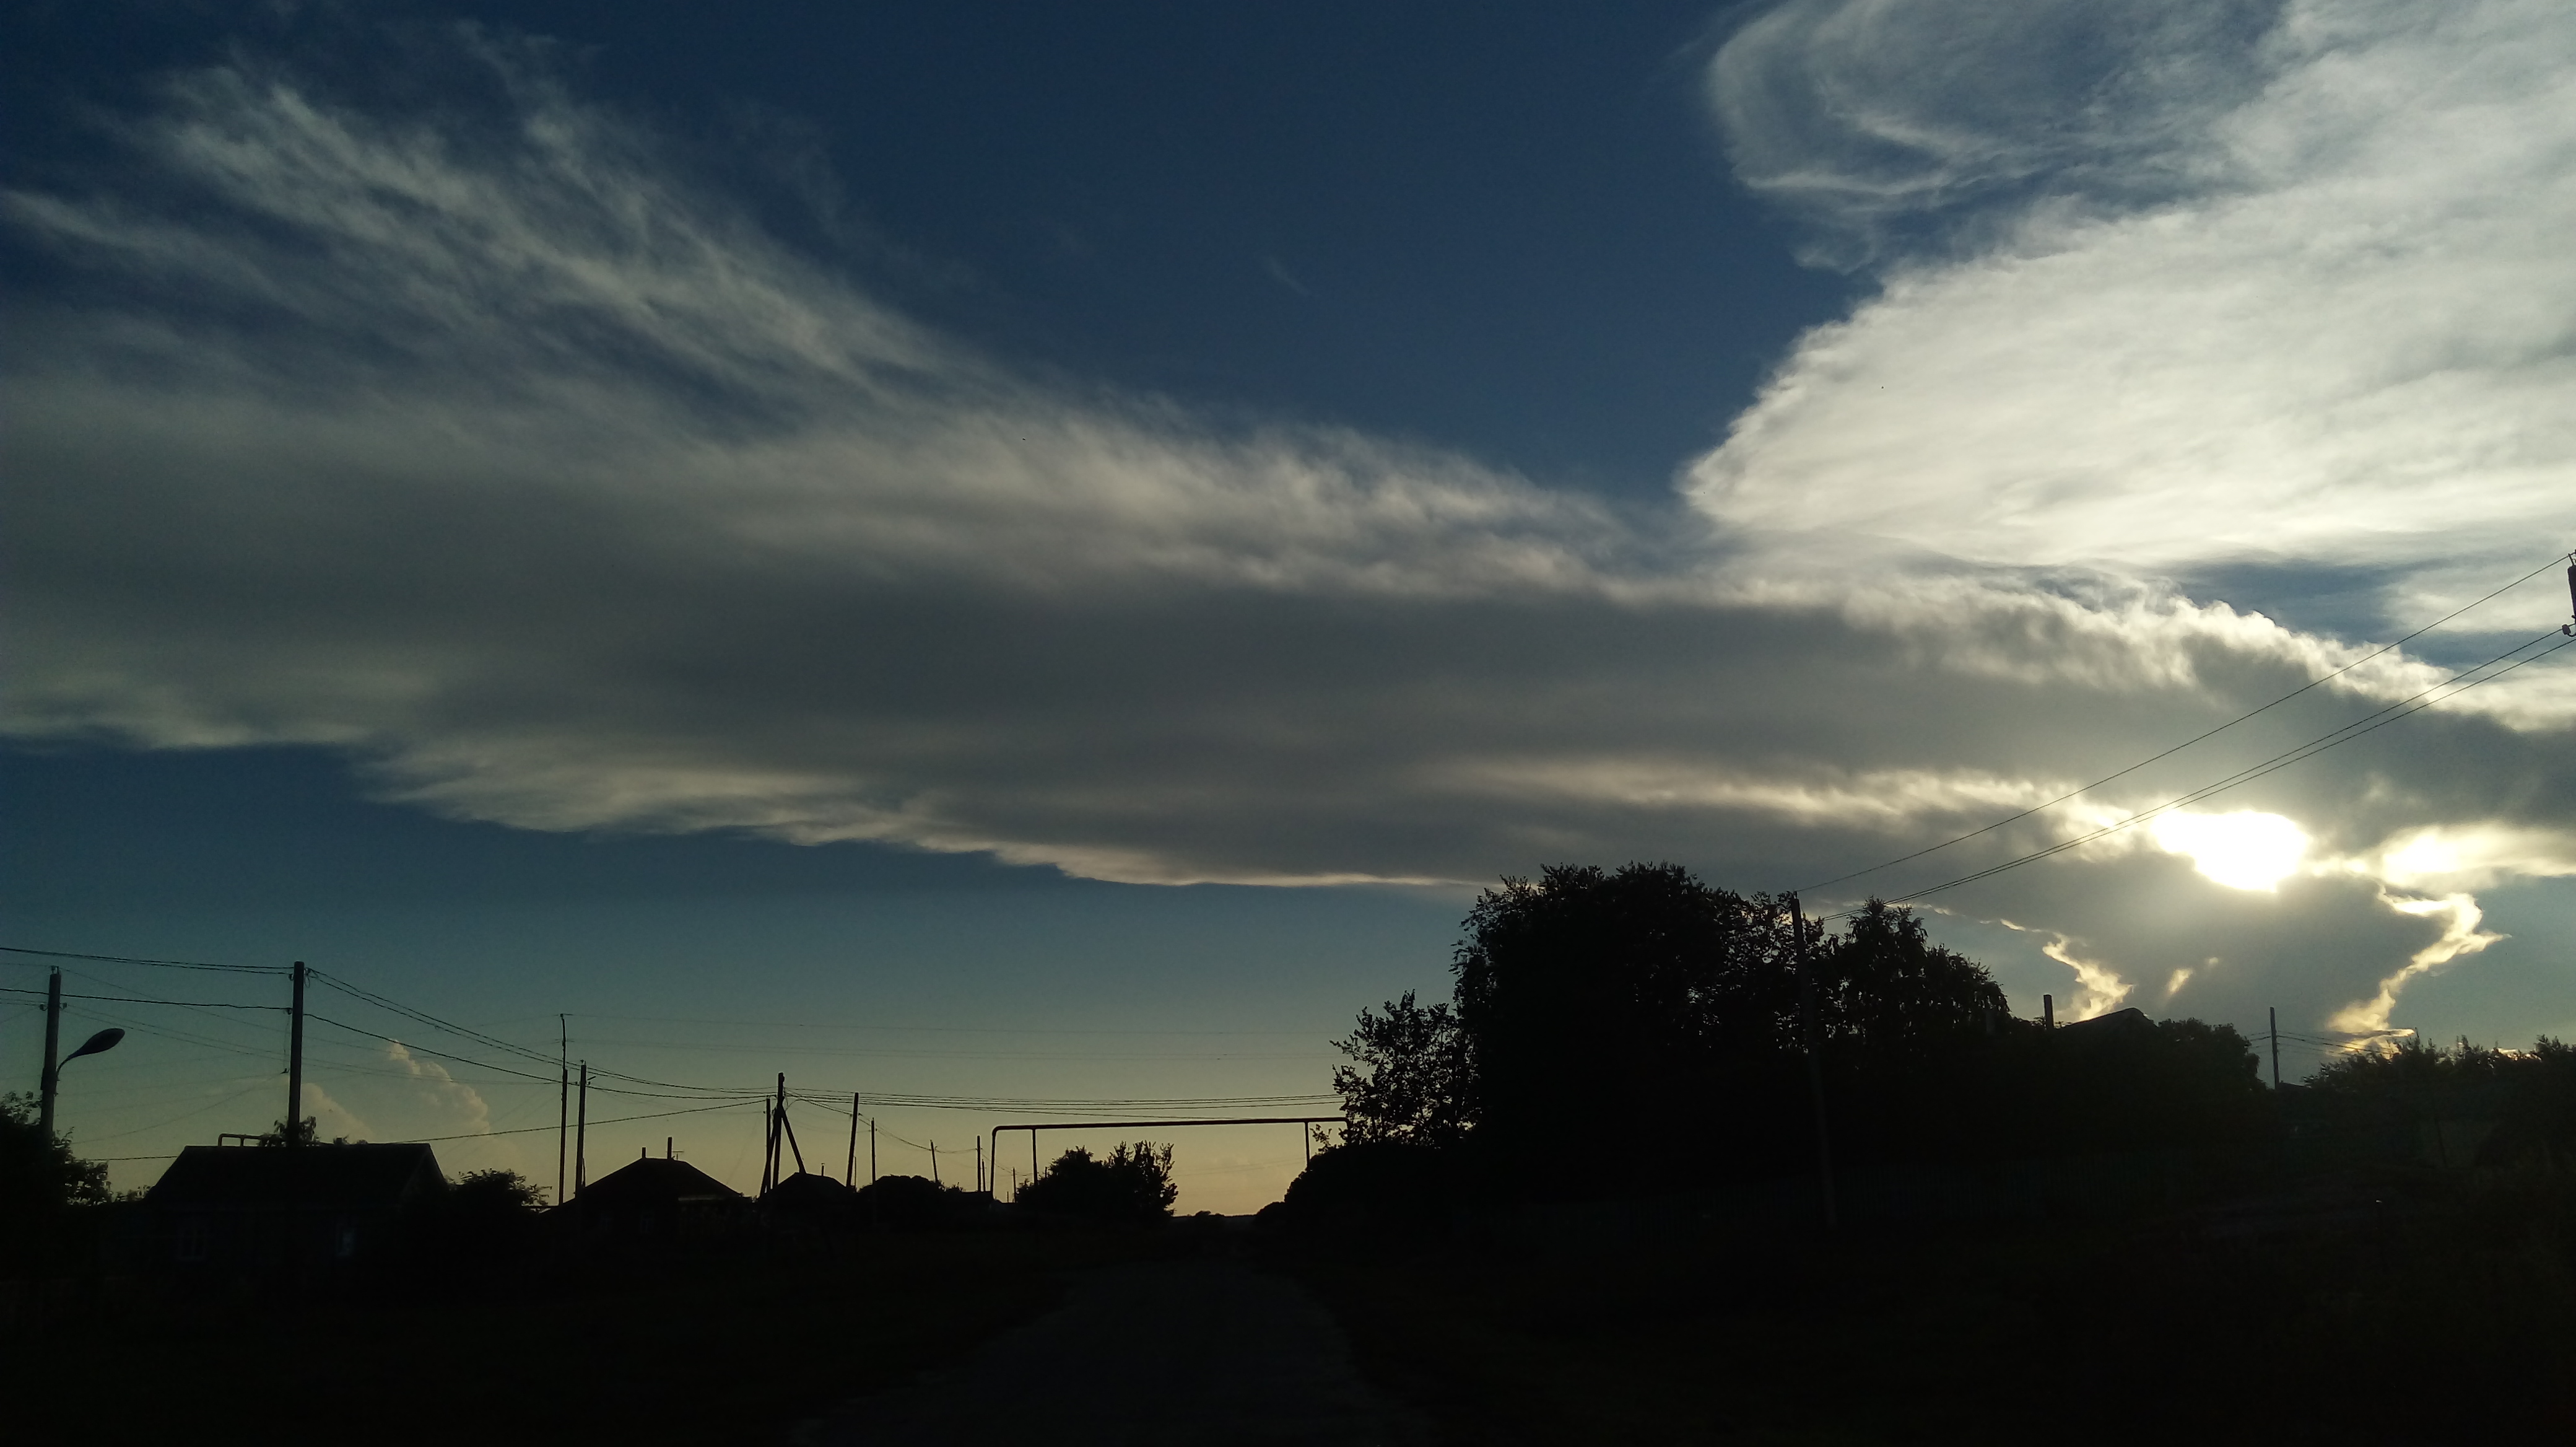
sky, blue, clouds, trees, road, horizon, grass, greens, nature, field, open space, village, freedom, home, day, cloud, atmosphere, evening, dusk, dawn, daytime, sunset, tree, cumulus, morning, meteorological phenomenon, afterglow, sunlight, sunrise, darkness, landscape, energy, computer wallpaper